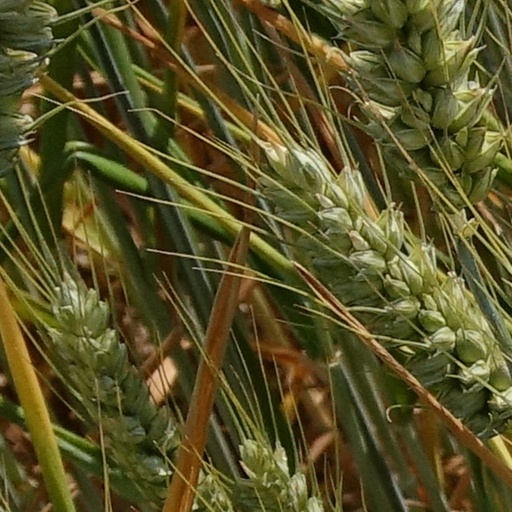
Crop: wheat